Luigi Di Maio

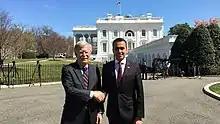
Di Maio with U.S. National Security Advisor John Bolton at the White House in 2019

Di Maio was sworn in as Deputy Prime Minister and Minister of Economic Development, Labour and Social Policies in the first Conte government on 1 June 2018.